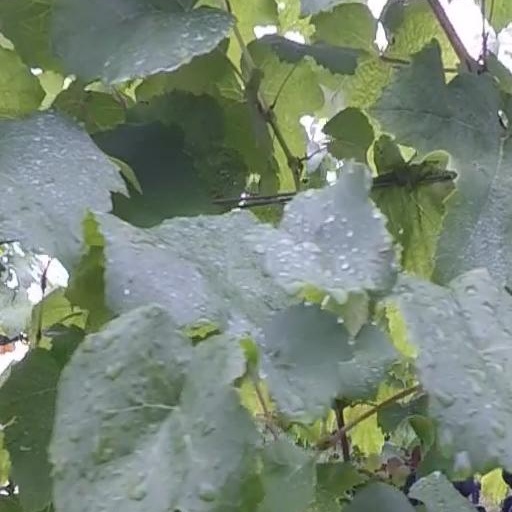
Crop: grape